The Unsex'd Females

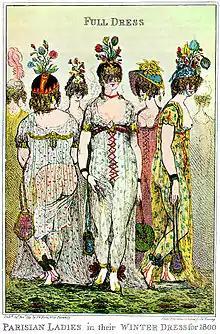
Caricature: "Parisian Ladies in their Full Winter Dress for 1800" (Nov. 24th 1799) by Isaac Cruikshank

Polwhele is concerned with the moral ramifications of the intellectual activities of girls and women, most centrally writing. He does not, however, restrain his comments to academic pursuits; he inveighs, for example, against French fashions in dress and draws a clear line from French style to French philosophy: